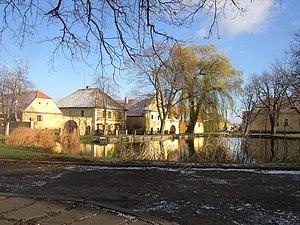
Třebíz est une commune du district de Kladno, dans la région de Bohême-Centrale, en Tchéquie. Sa population s'élevait à 233 habitants en 2020.